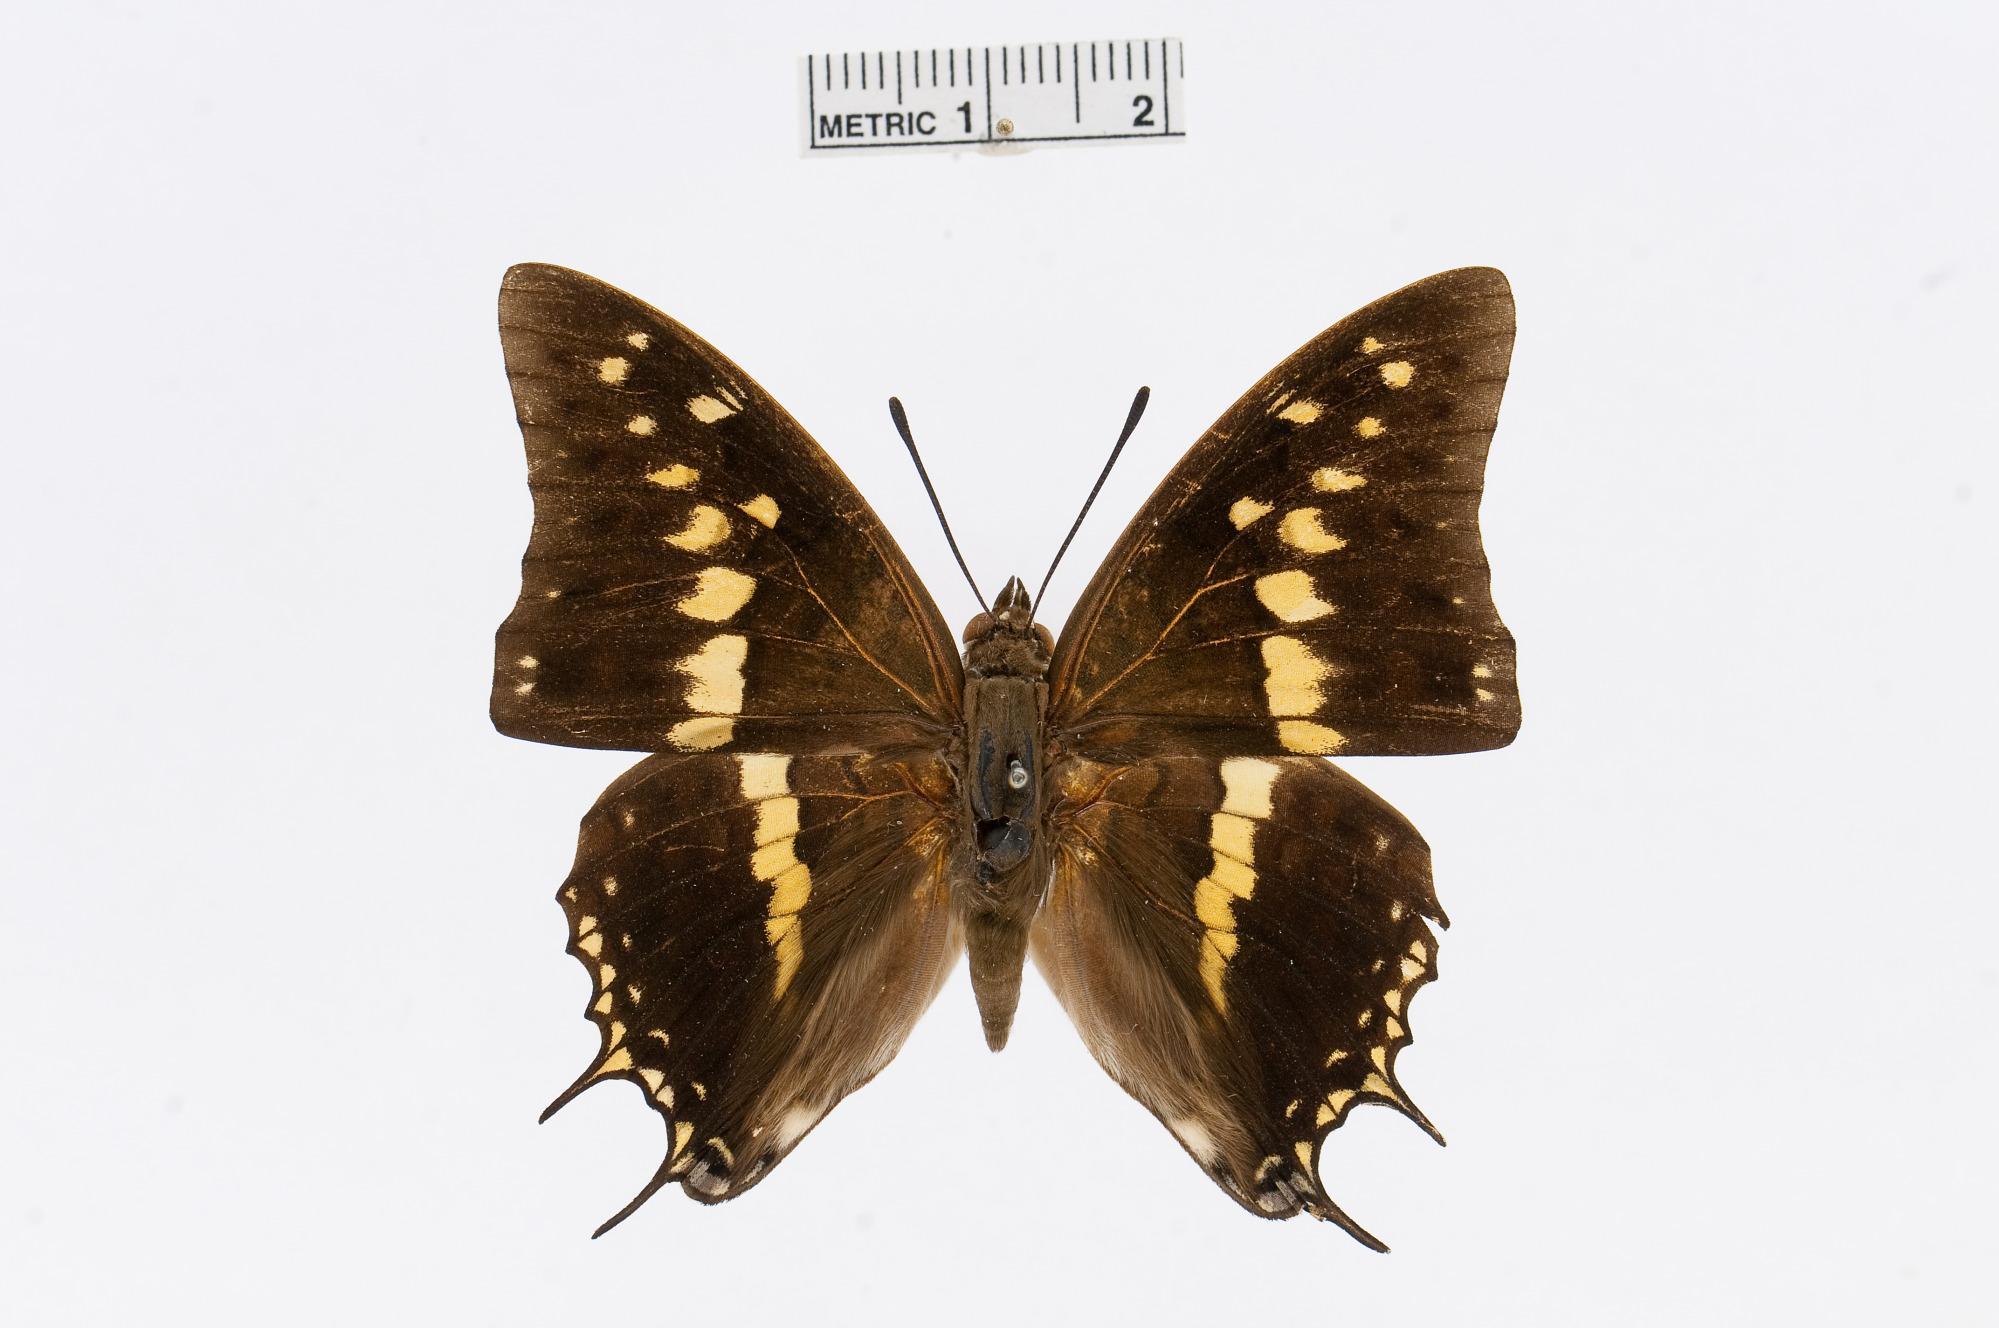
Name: Charaxes solon
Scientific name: Charaxes solon (Fabricius, 1793)
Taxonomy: Animalia, Arthropoda, Insecta, Lepidoptera, Nymphalidae, Charaxinae